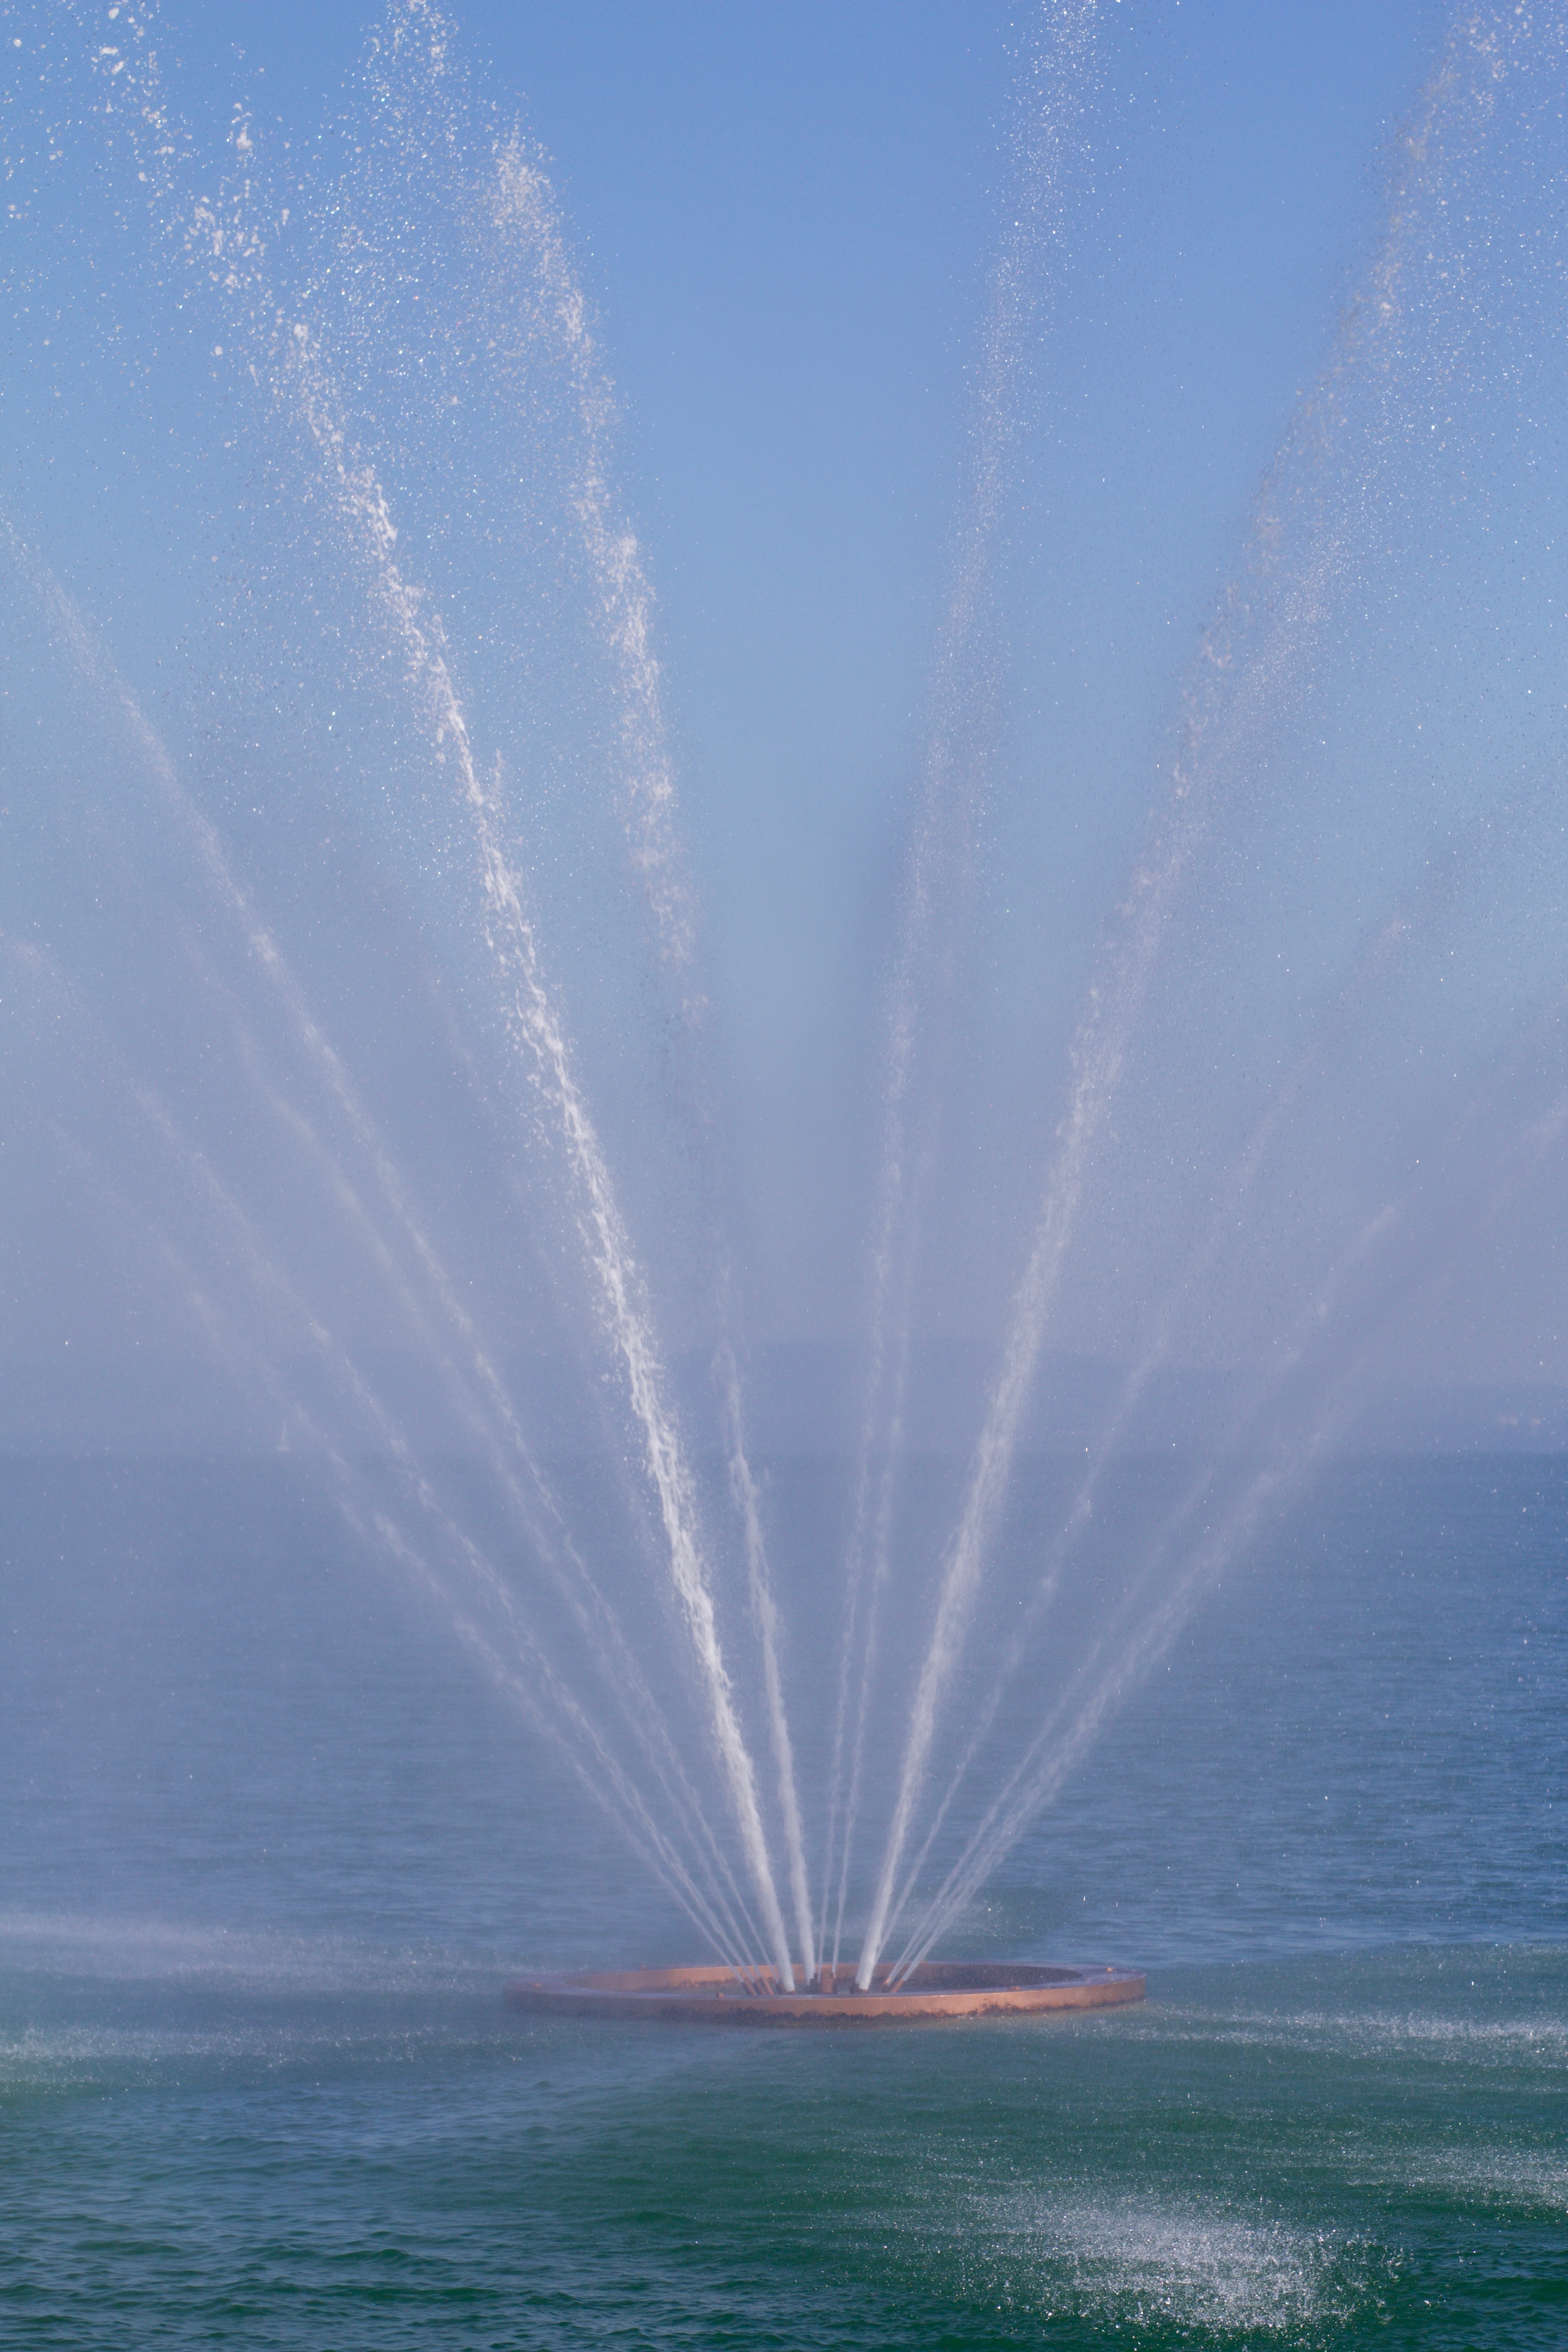
sea, water, ocean, horizon, cloud, sky, sunlight, wave, lake, rainbow, fountain, atmospheric phenomenon, atmosphere of earth